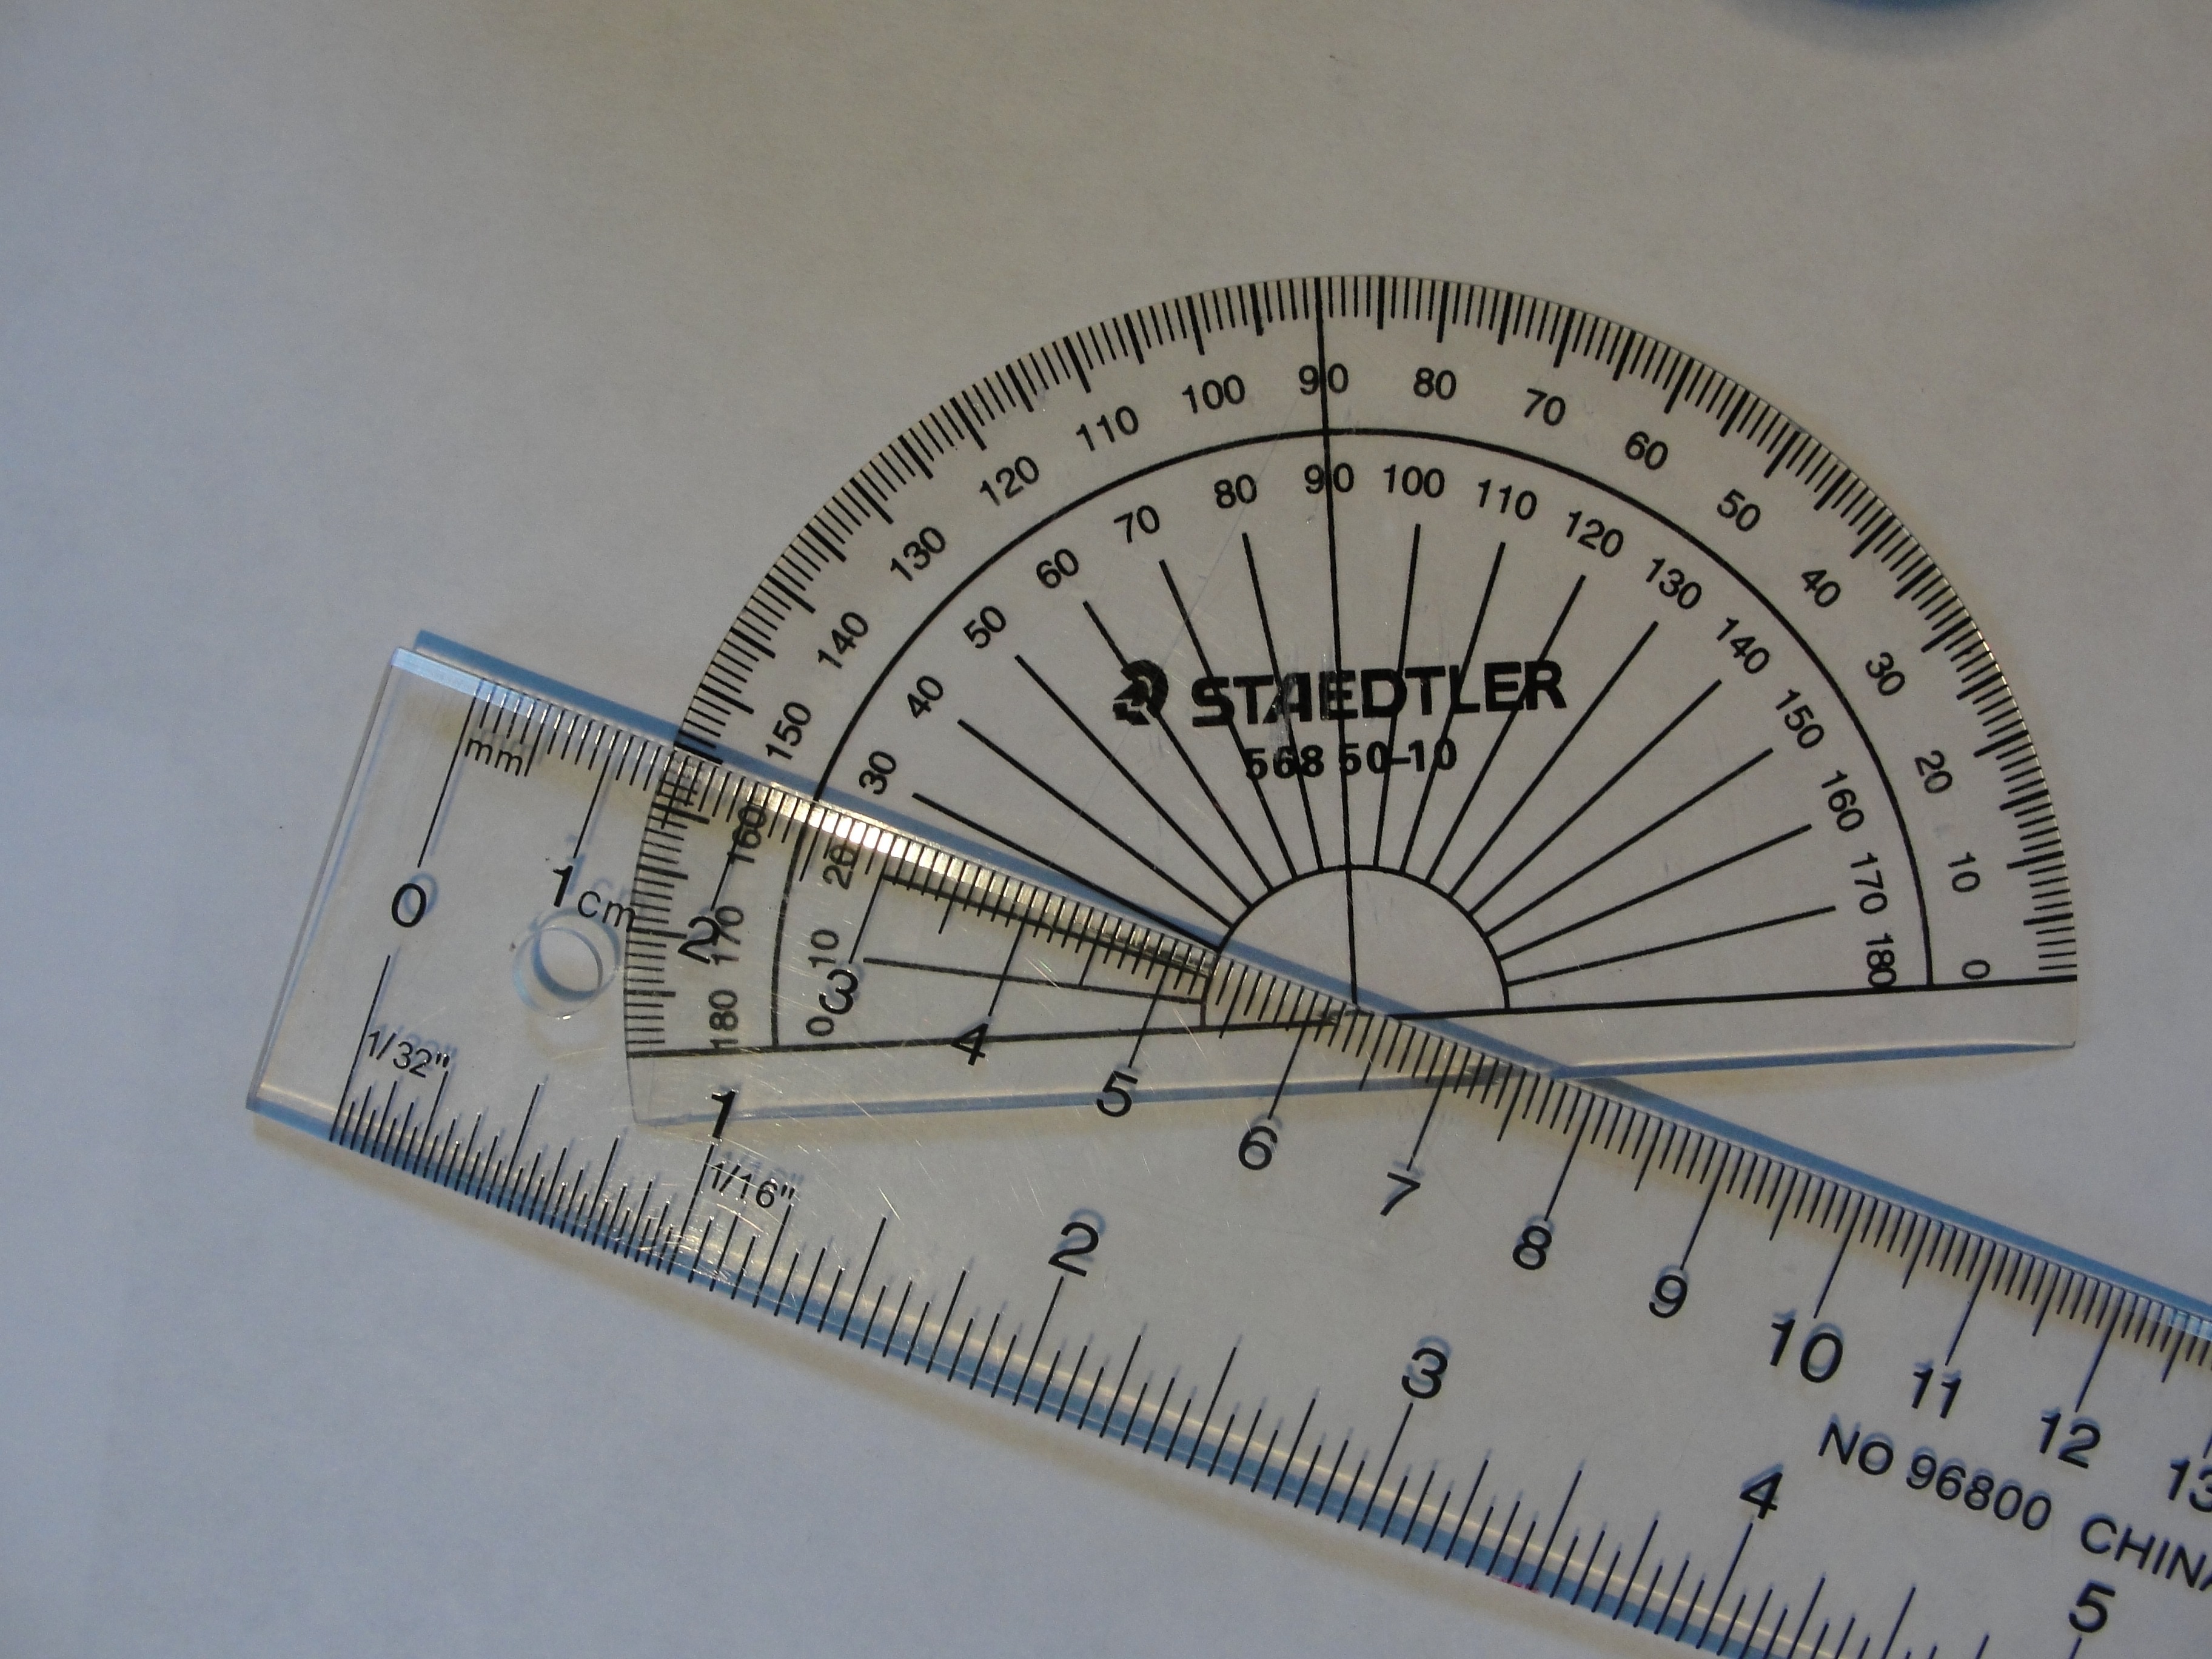
tool, line, gauge, ruler, circle, measurement, rule, sketch, mathematics, shape, measuring instrument